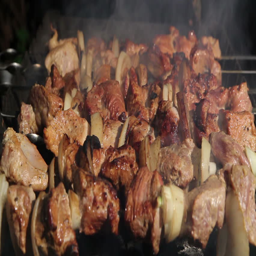
meat grilled on the fire